Highlander (Hansa-Park)

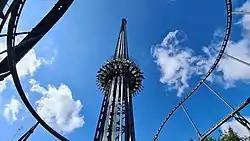
Highlander seen from the ground

The Highlander is a gyro drop tower at Hansa-Park, located in Sierksdorf, Schleswig-Holstein, Germany, with a total height of to the top and a fall height of . This made it the world's tallest gyro drop tower and the world's tallest and fastest gyro drop tower with tilting seats at the time of opening. After the 2021 opening of the taller Orlando FreeFall drop tower with a height of , Highlander is now the tallest gyro drop tower in the world after Orlando FreeFall was demolished in 2023.